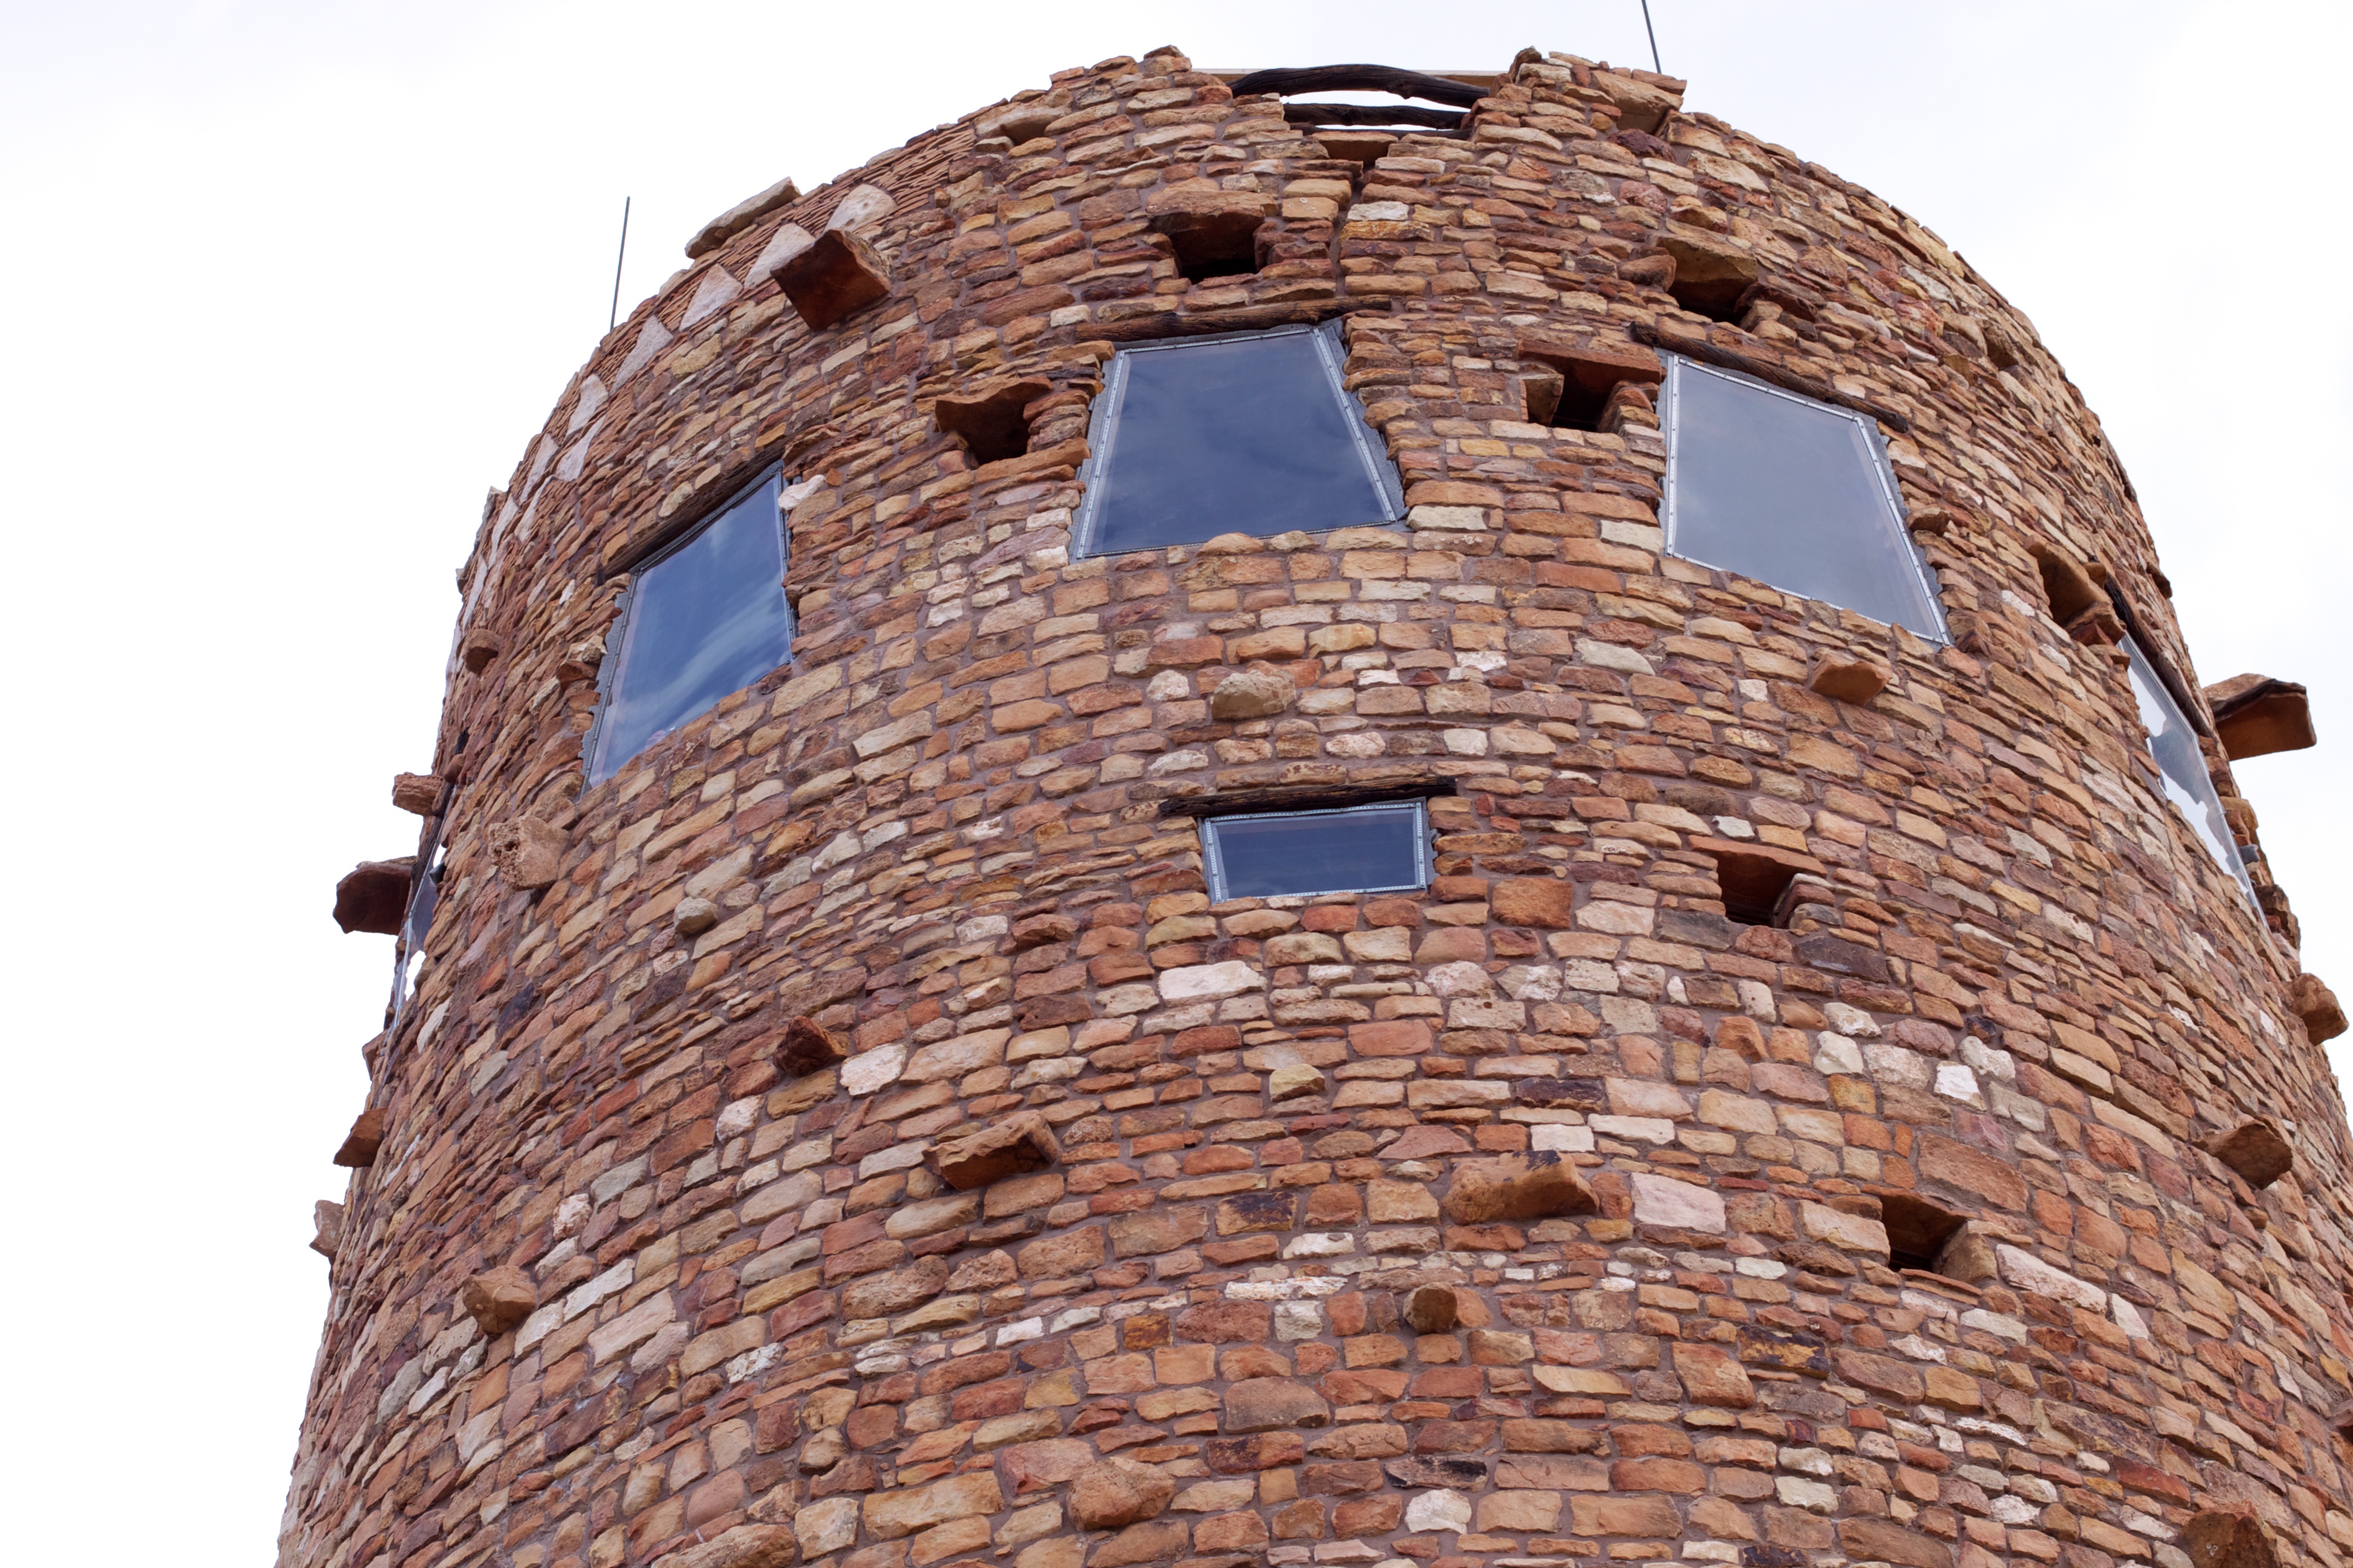
architecture, wood, roof, arch, tower, facade, brick, lighting, grandcanyon, brickwork, man made object